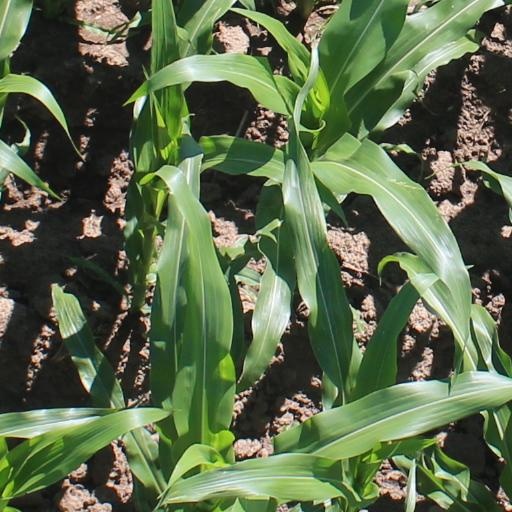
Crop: maize; corn